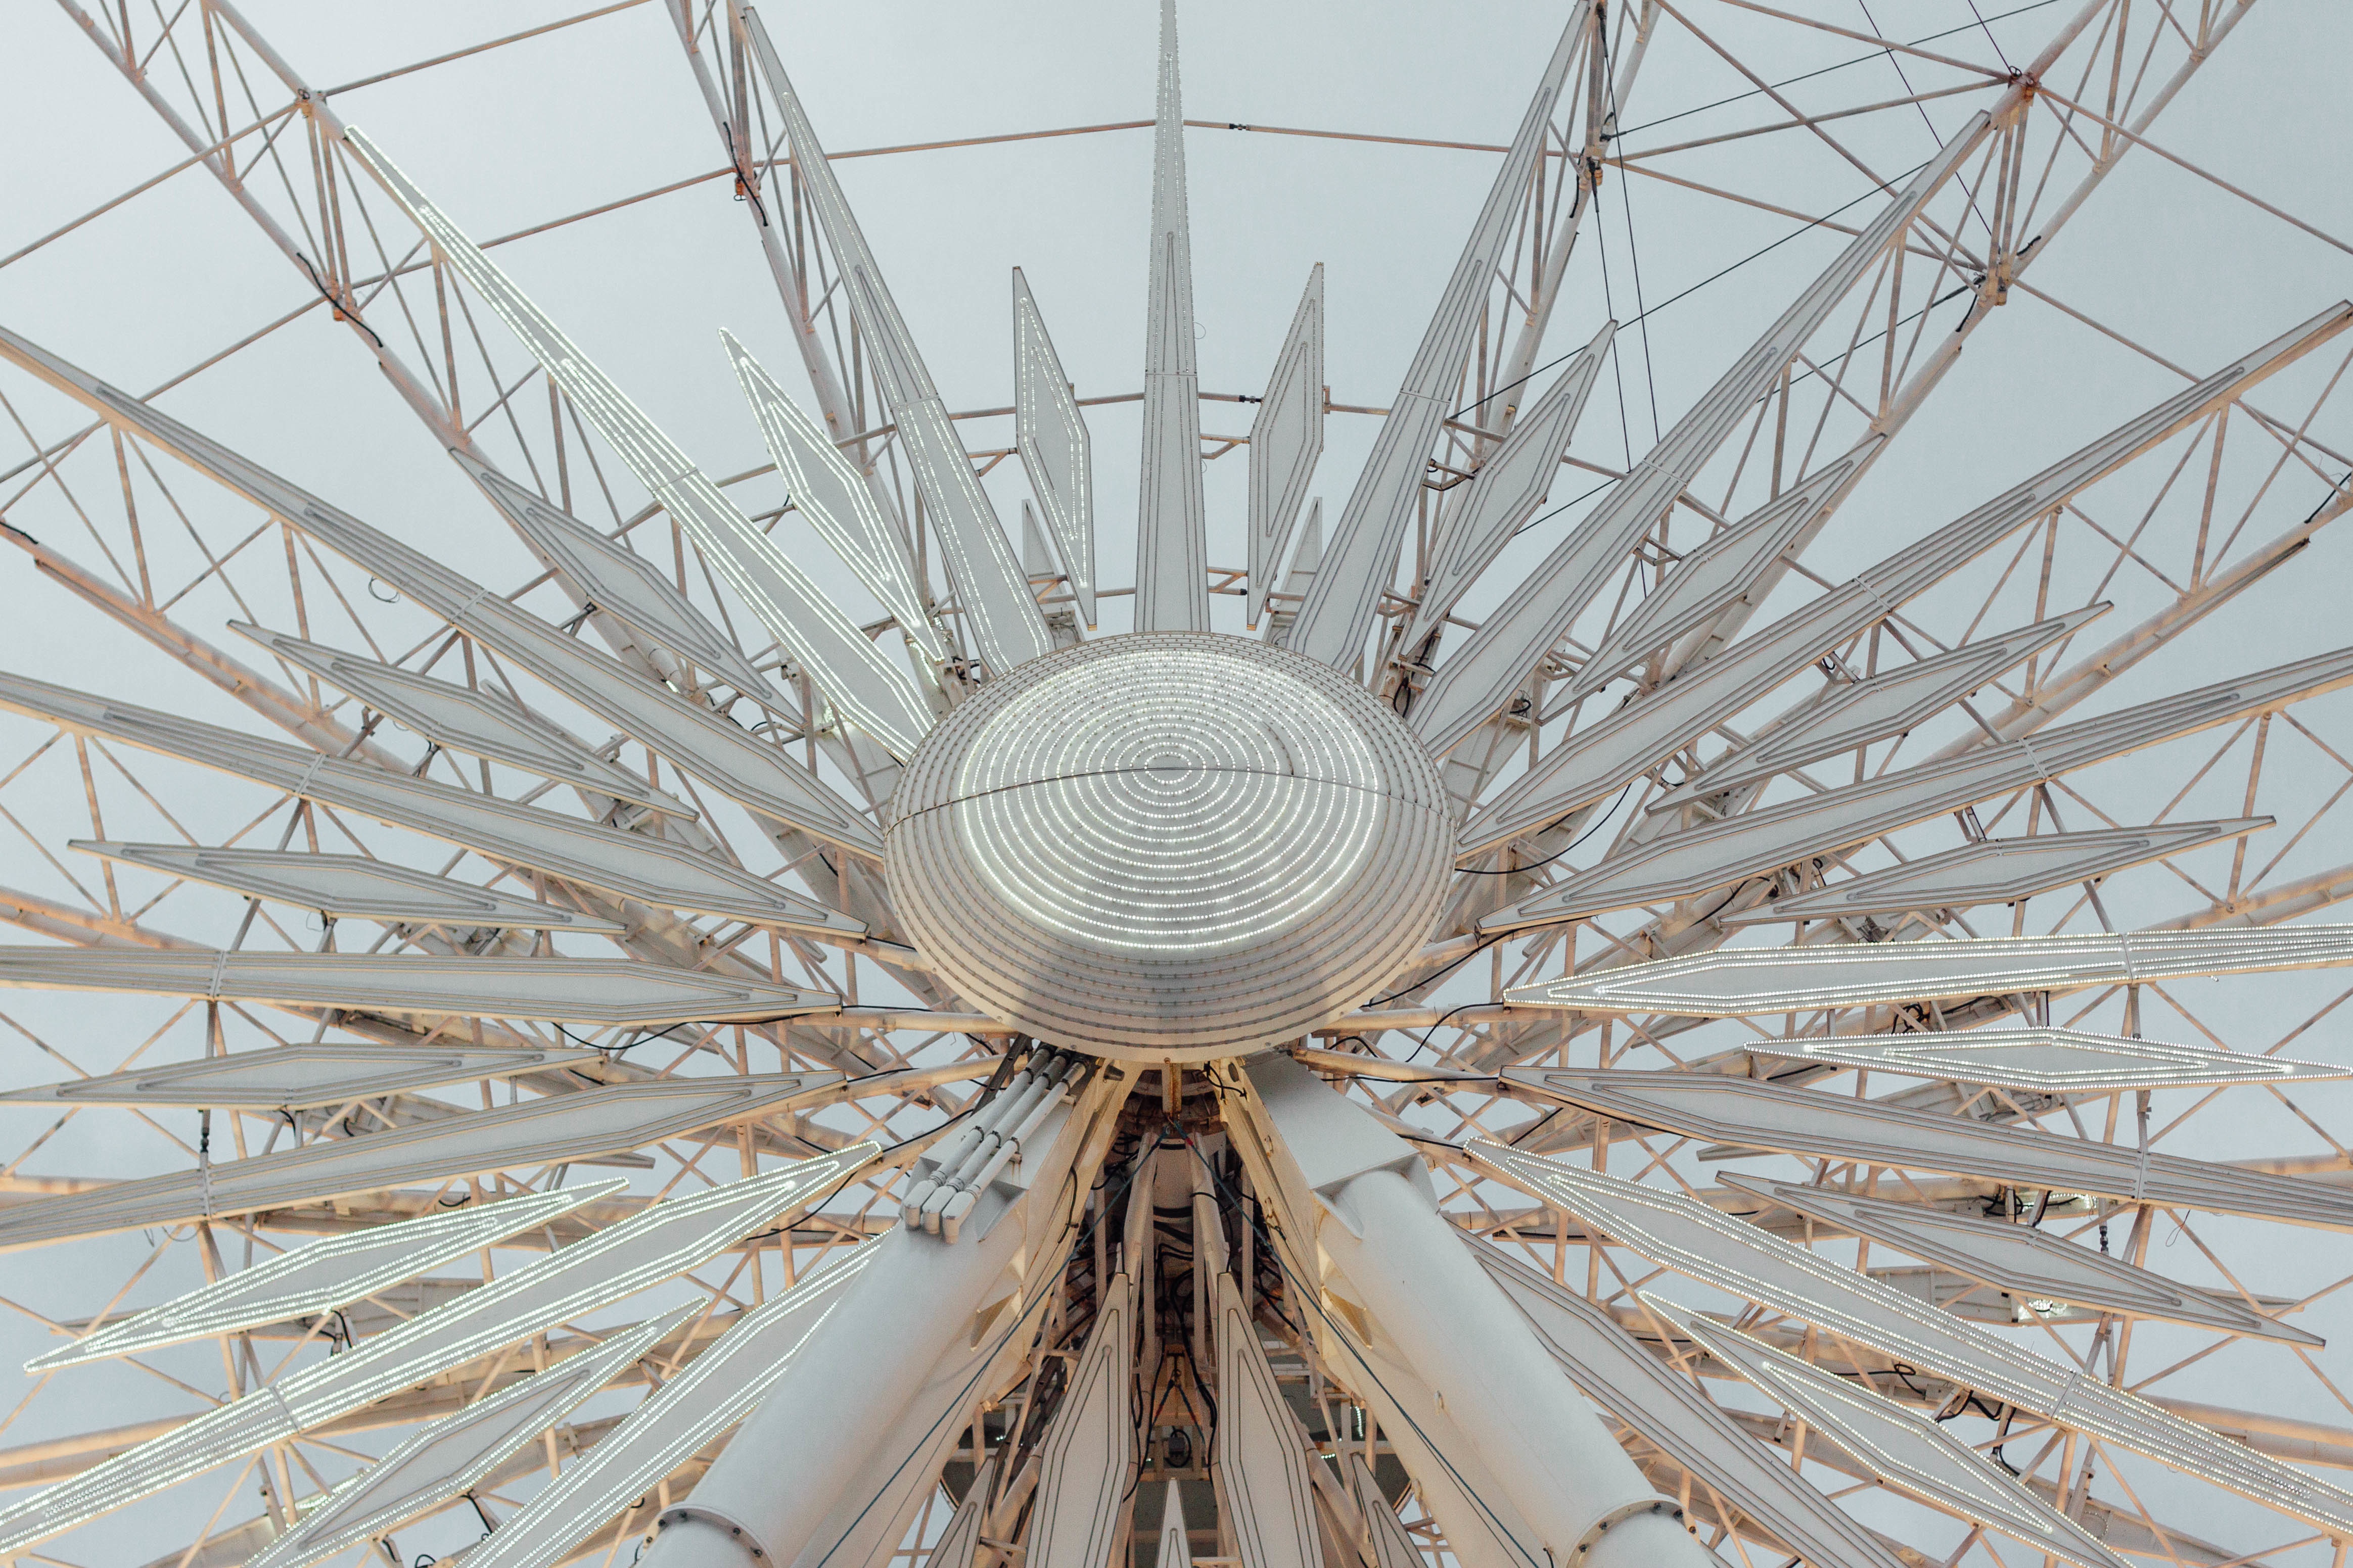
architecture, structure, steel, ferris wheel, lighting, symmetry, tourist attraction, dome